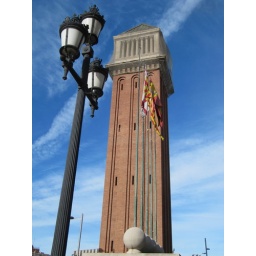
A lamp post and one of the Venetian towers at the entrance to Montjuic, by the Placa d'Espanya ...